Manchuria

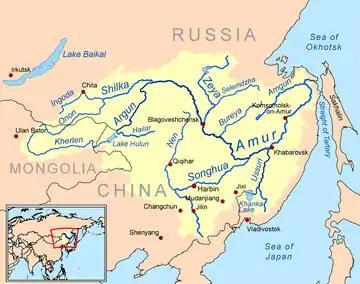
The drainage basin of the Amur River, also showing the island of Sakhalin in the east, apart to the west towards Mongolia, roughly corresponds to the geographical area of the historic land of the Manchu people

Manchuria is now most often associated with the three Chinese provinces of Heilongjiang, Jilin, and Liaoning. The former Japanese puppet state of Manchukuo further included the prefectures of Chengde (now in Hebei), and Hulunbuir, Hinggan, Tongliao, and Chifeng (now in Inner Mongolia). The region of the Qing dynasty referenced as Manchuria originally further included Primorskiy Kray, the Jewish Autonomous Oblast, the southern parts of Amur Oblast and Khabarovskiy Kray, and a corner of Zabaykalʼskiy Kray. These districts were acknowledged as Qing territory by the 1689 Treaty of Nerchinsk but ceded to the Russian Empire due to the Amur Annexation in the unequal 1858 Treaty of Aigun and 1860 Convention of Beijing (the People's Republic of China indirectly questioned the legitimacy of these treaties in the 1960s, but has more recently signed agreements such as the 2001 Sino-Russian Treaty of Friendship, which affirm the current status quo; a minor exchange nonetheless occurred in 2004 at the confluence of the Amur and Ussuri rivers). Various senses of Greater Manchuria sometimes further include Sakhalin Island, which despite its lack of mention in treaties was shown as Qing territory on period Chinese, Japanese, Russian, and French maps of the area.